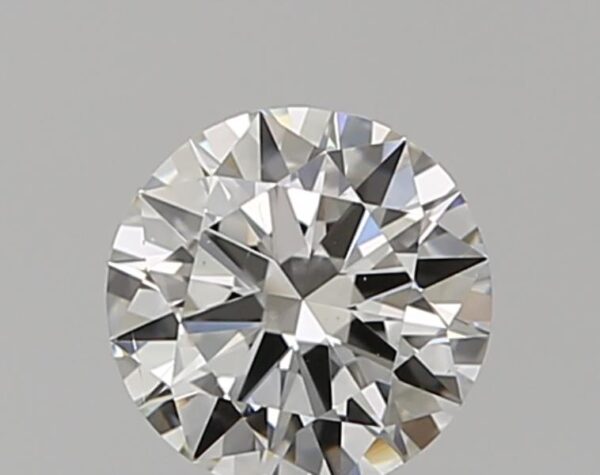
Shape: round
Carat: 0.5
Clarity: VS2
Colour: H
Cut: EX
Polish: EX
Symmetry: EX
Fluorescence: F
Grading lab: GIA
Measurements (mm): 5.19 x 5.22 x 3.04